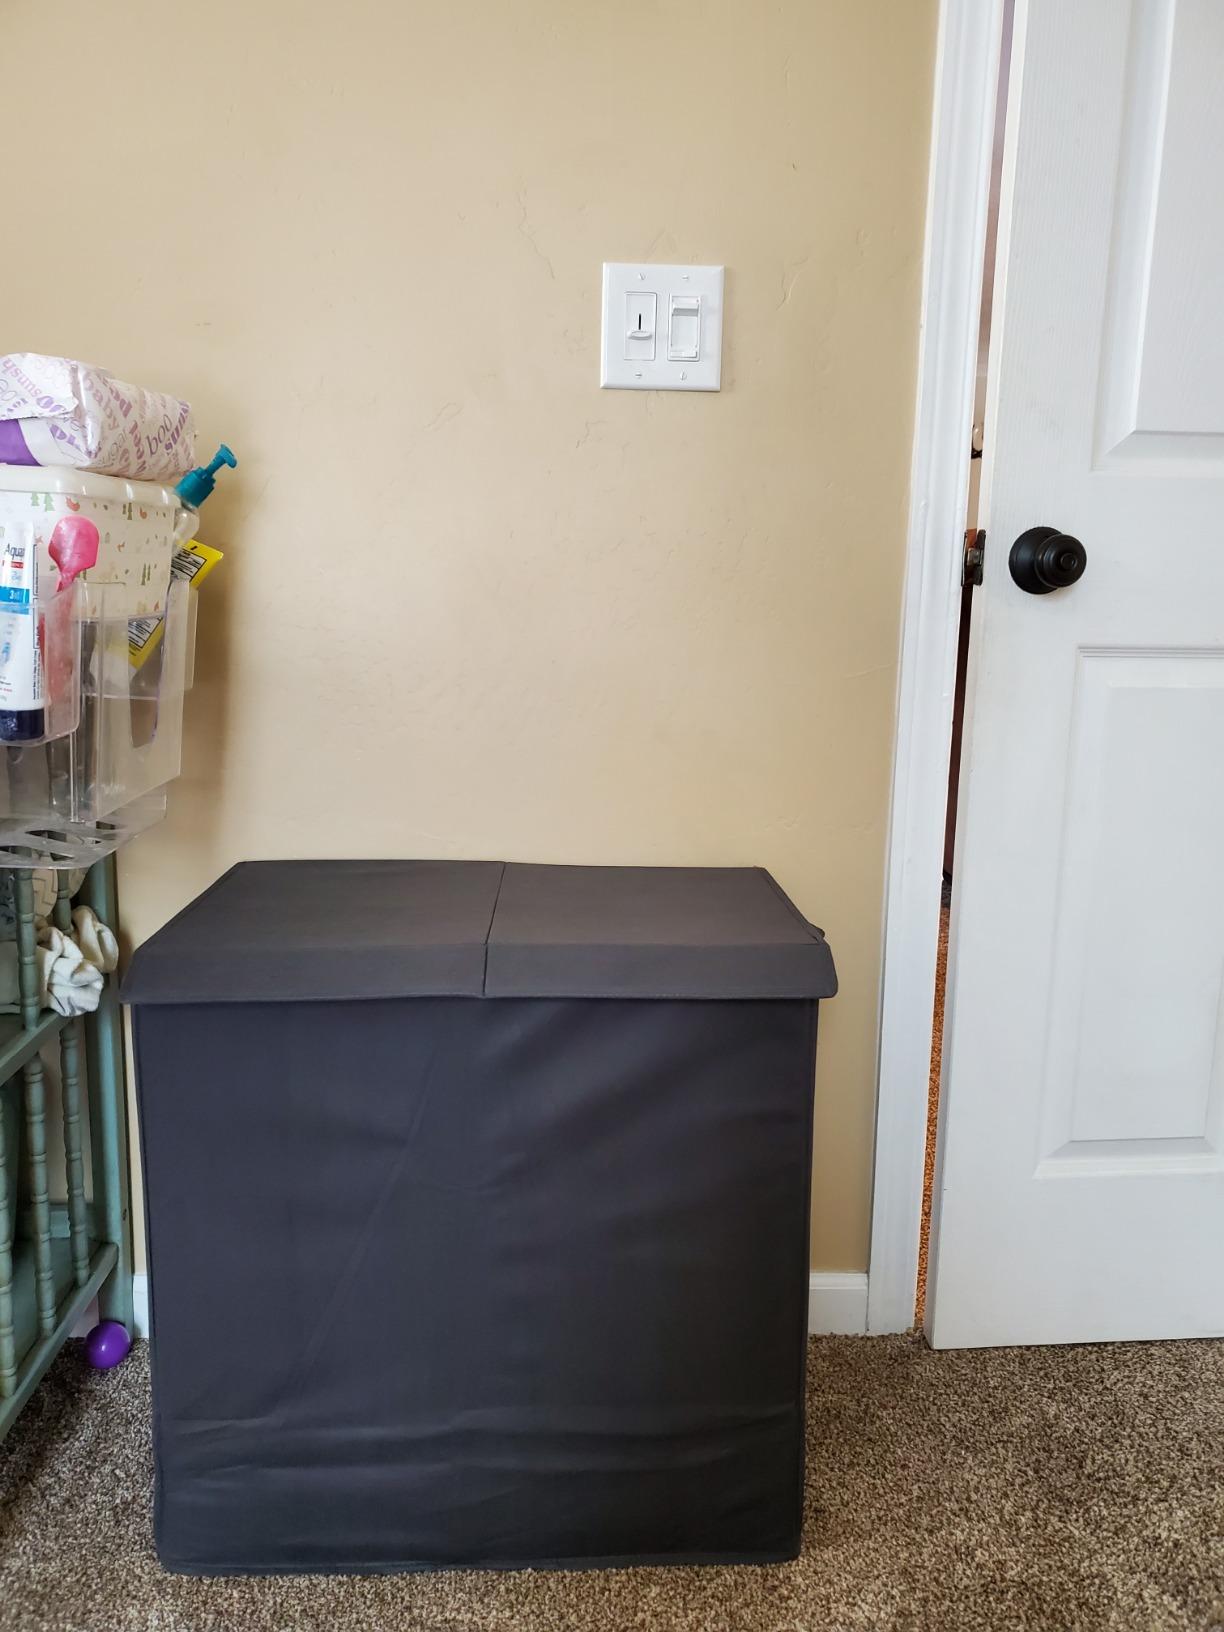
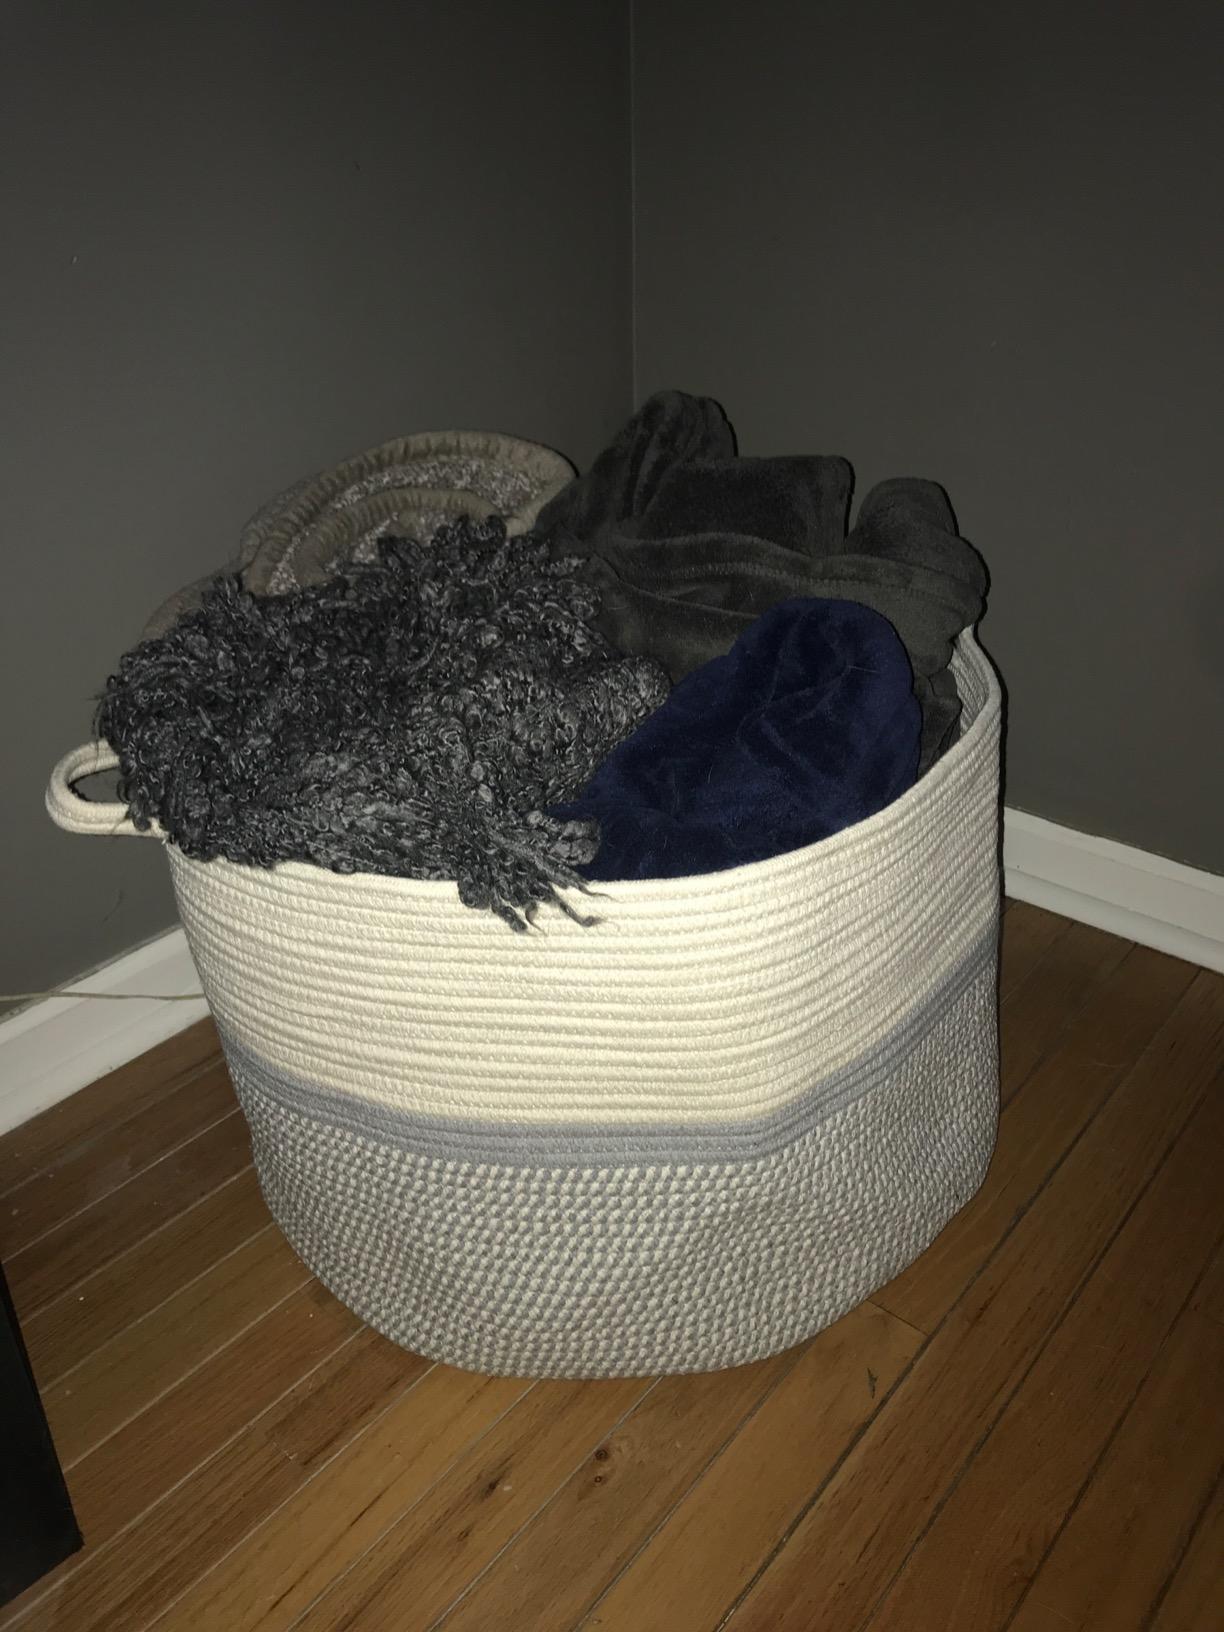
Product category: items_hamper
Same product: no